Haveli

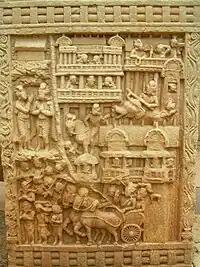
Multistorey structures and balconies during Mauryan Empire, 3rd century BCE

The term "haveli" originates from Arabic word "hawali", meaning "partition" or "private space", term which was popularized under Mughal Empire. Early havelis served Muslim rulers of the Indian Subcontinent and became an important architectural component of urban environments under the Mughals. Although havelis originate from Indo-Islamic architecture, the existence of multi-story homes and courtyards in the region is claimed as early as 3300 BCE. Courtyards are a common feature of traditional houses found on the Indian subcontinent, with early examples dating back to the Neolithic period, whether mansions or farmhouses.. However, the architecture of these structures was very different from the traditional havelis developed under Muslim rule, which blended local and Islamic traditions. Traditional homes on the Indian subcontinent are built around a courtyard, and all family activities revolved around this "chowk" or courtyard. Additionally, the courtyard serves as a lightwell and helps ventilate the house in the hot and dry climates of the region.